Palatine, Illinois

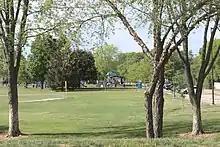
Birchwood Park

Weber-Stephen Products, manufacturer of the Weber grill, is headquartered in Palatine.